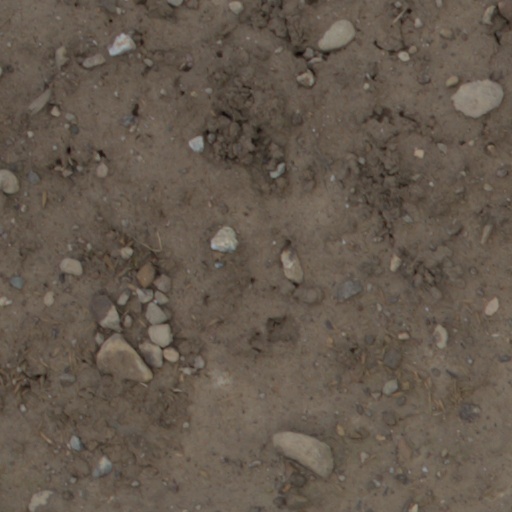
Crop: wheat